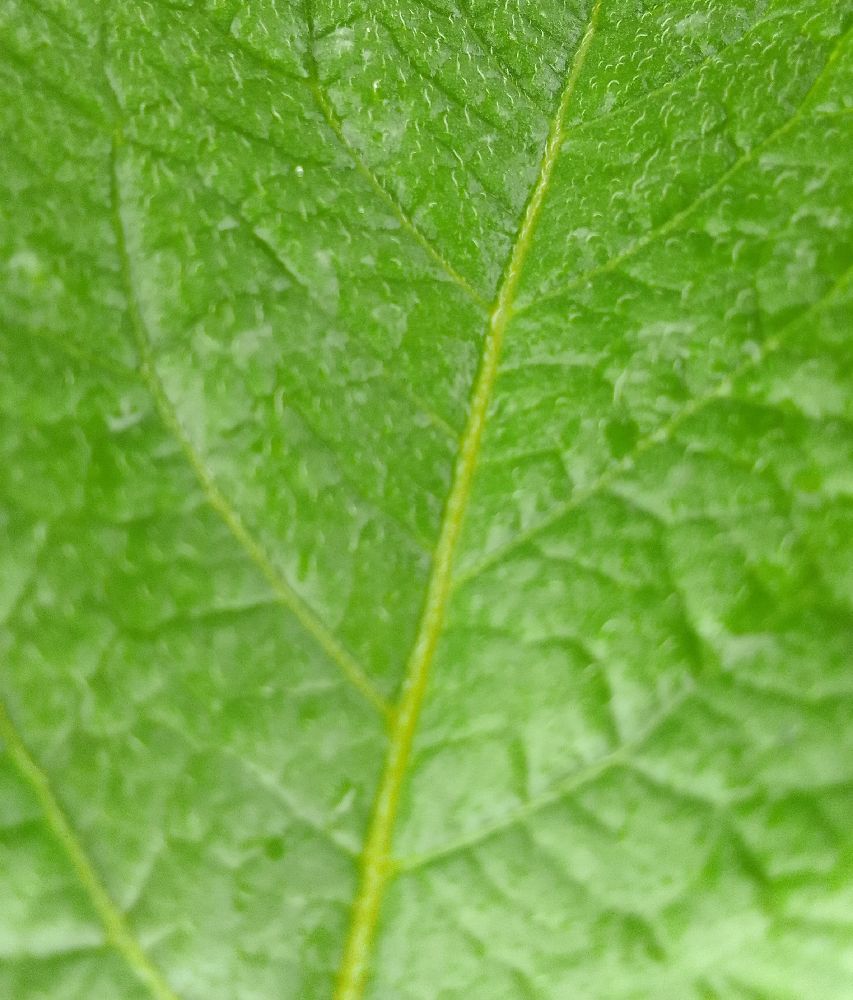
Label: Healthy